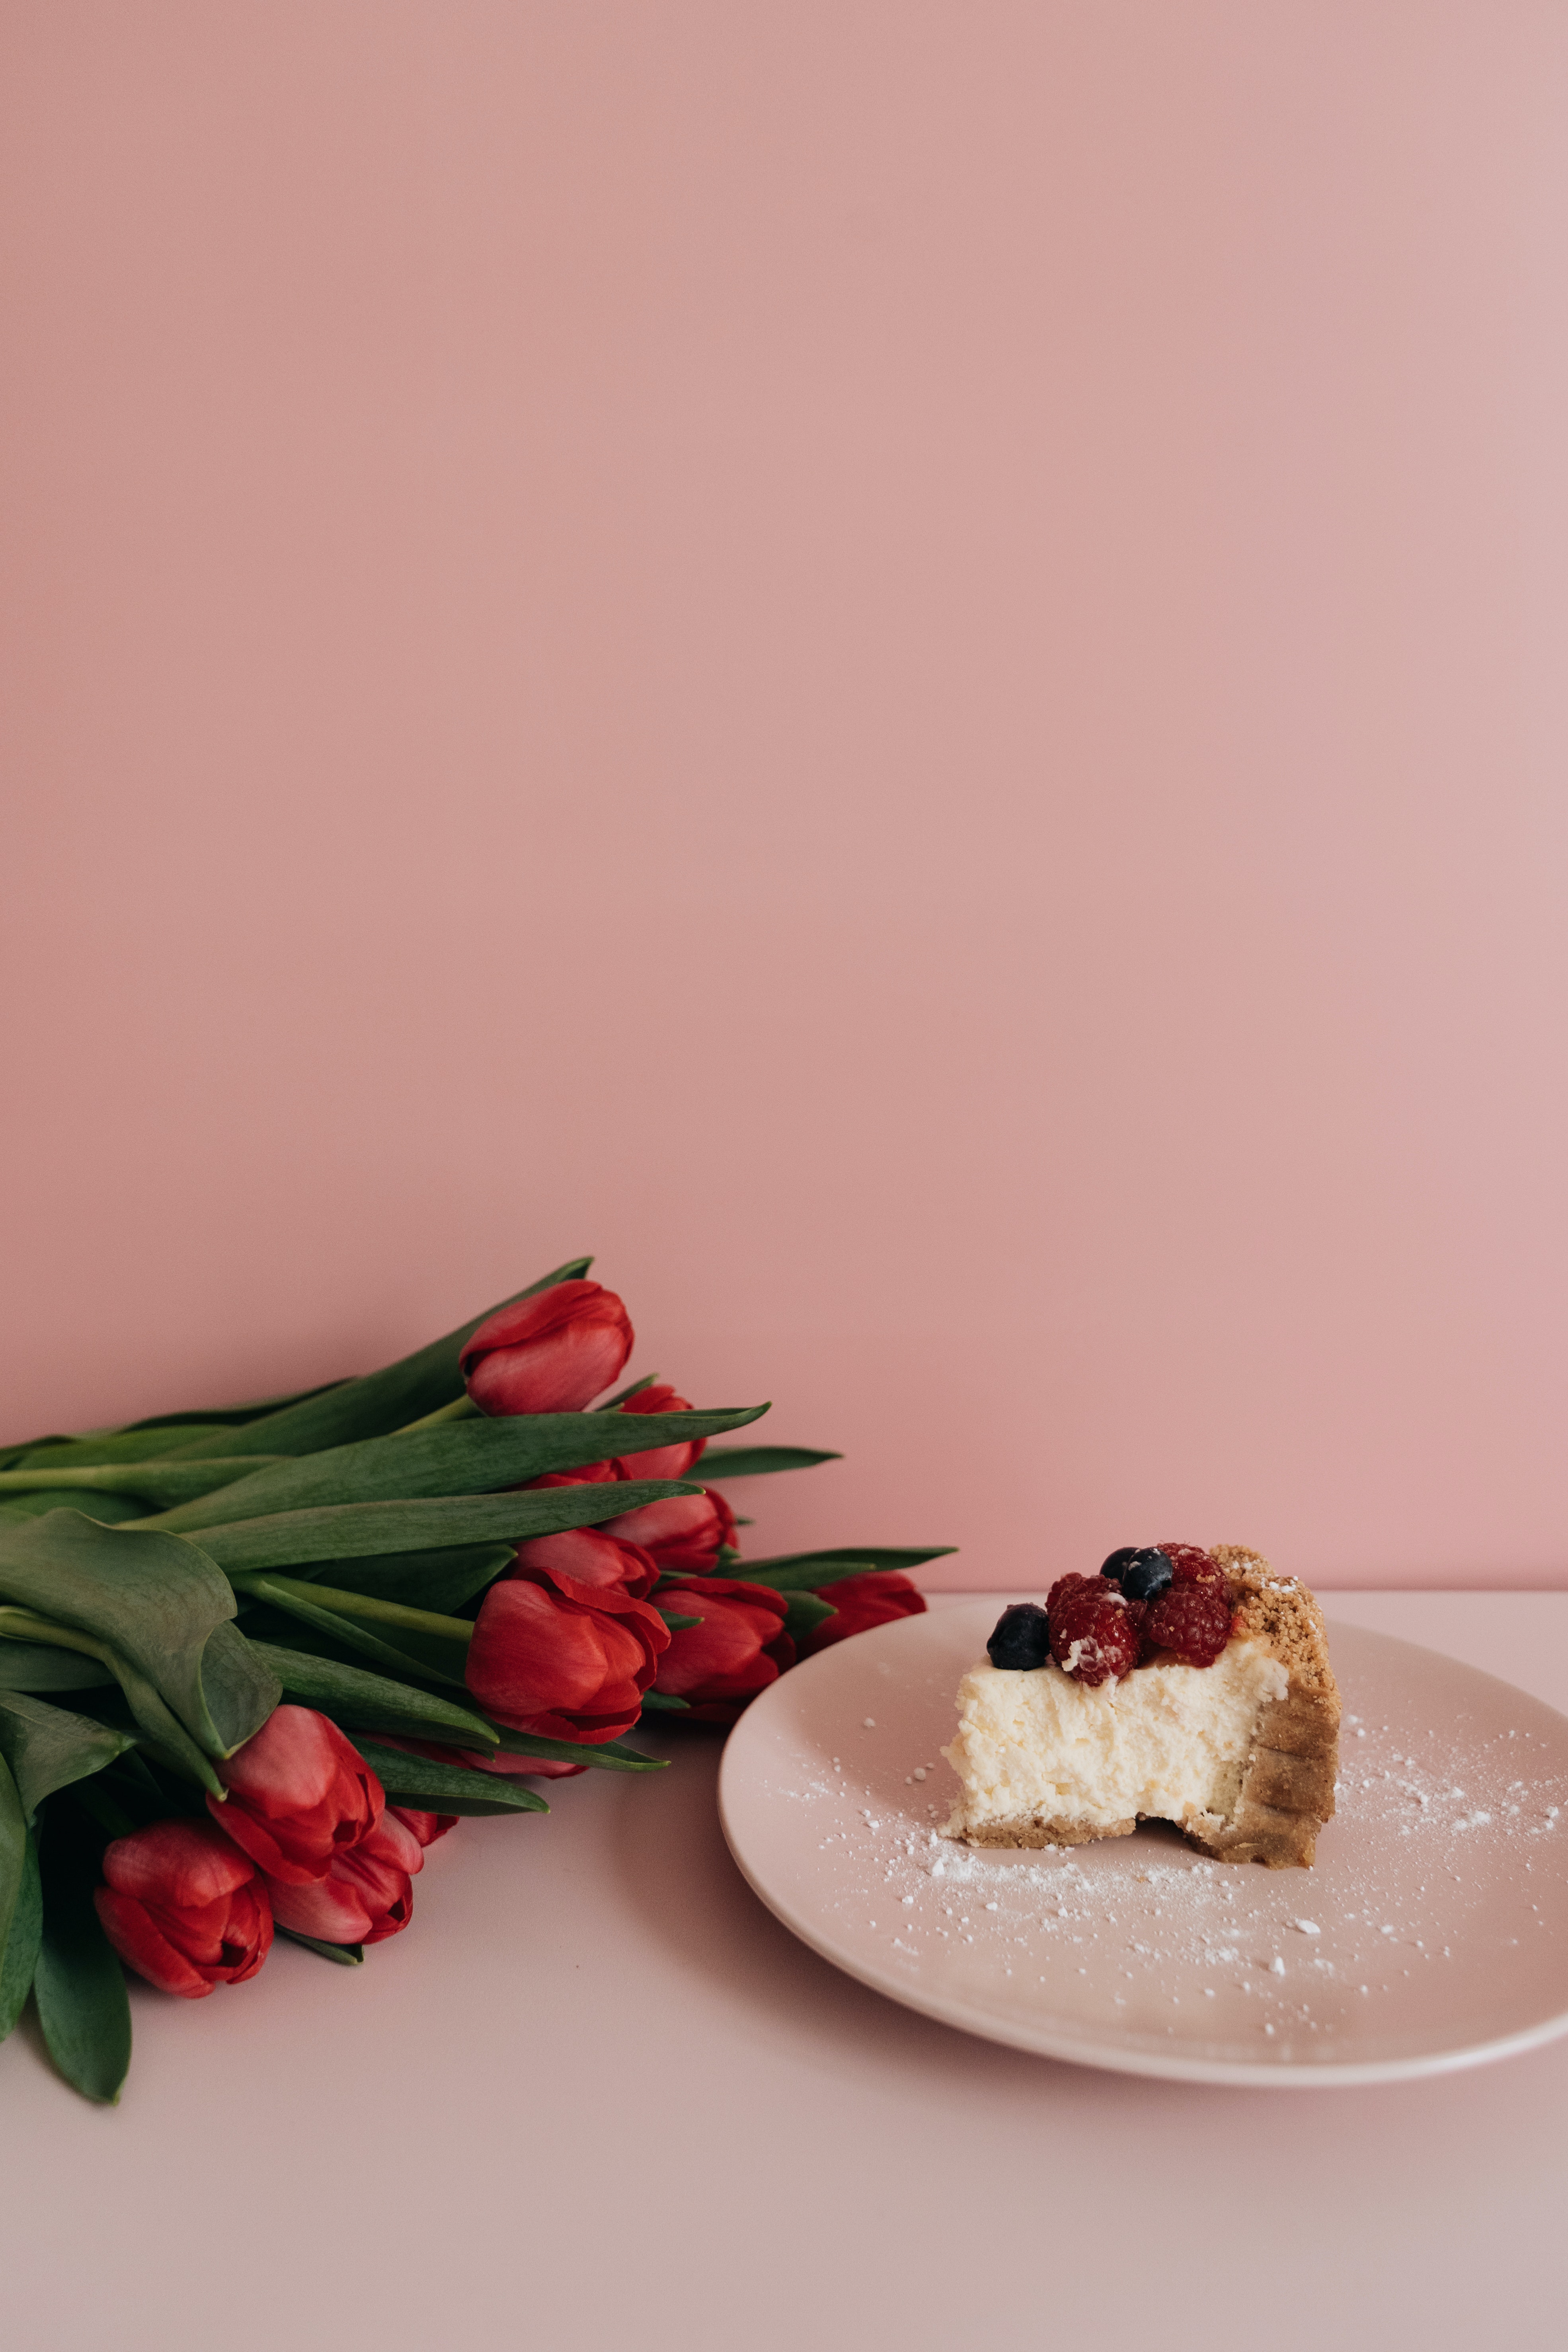
Happy mother day, food, flower, tableware, dishware, ingredient, cake, recipe, serveware, plate, petal, saucer, cuisine, sugar cake, rose, wedding ceremony supply, cream, kuchen, platter, flower arranging, Hybrid tea rose, frozen dessert, baked goods, dish, dairy, dessert, tart, garnish, buttercream, birthday cake, artificial flower, finger food, icing, wine glass, strawberries, baking, culinary art, event, sweetness, produce, rose order, whipped cream, pastry, strawberry, rose family, carmine, flowering plant, magenta, cut flowers, floral design, berry, cake decorating, still life photography, semifreddo, bouquet, torte, floristry, mascarpone, floribunda, chocolate, sugar paste, la carte food, garden roses, meringue, cream cheese, pudding, mousse, vanilla, still life, cake stand, cup, bread, flourless chocolate cake